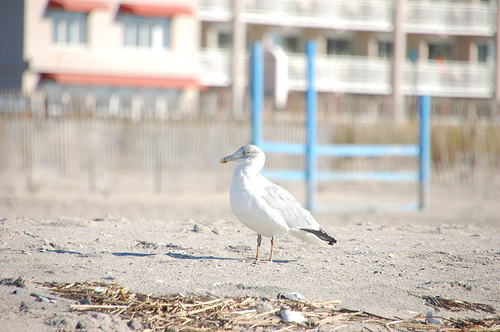
this primarily white bird stands on some sand with its orange feet while its black tail almost scraped the ground.
a small bird with a tan bill and black retrices.
there is a white bird with a dark colored tail standing on sand with orange tarsus.
this bird is white with black tail feathers and a long beak that is curved at the tip.
a bird with small roudned bill and all white covering its body.
a white bodied bird with black feathers in the underrated and orange tarsus.
a solid white bird with a touch of black on its tail.
this large bird has white feathers and a black tail.
the bird has a white breast, belly and crown, it also has yellow feet.
white chested bird with gray wings and crown, tail feathers are very dark graywith the underside being white.
Species: Glaucous Winged Gull